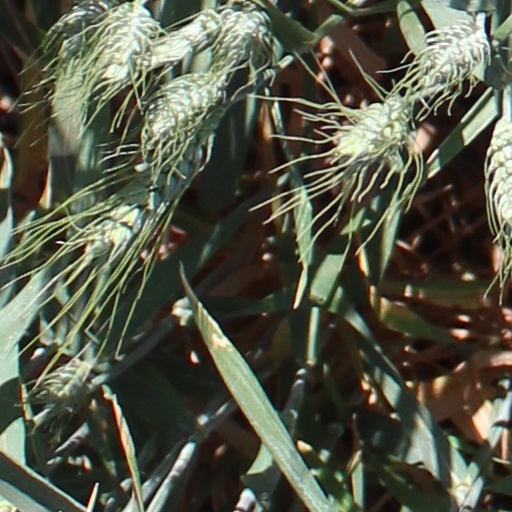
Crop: wheat